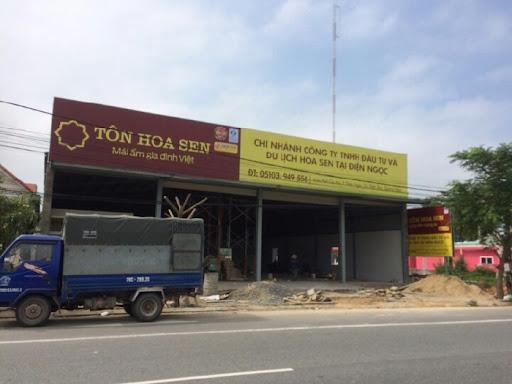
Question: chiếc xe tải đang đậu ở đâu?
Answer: chiếc xe tải đang đậu trước cửa hàng tôn hoa sen